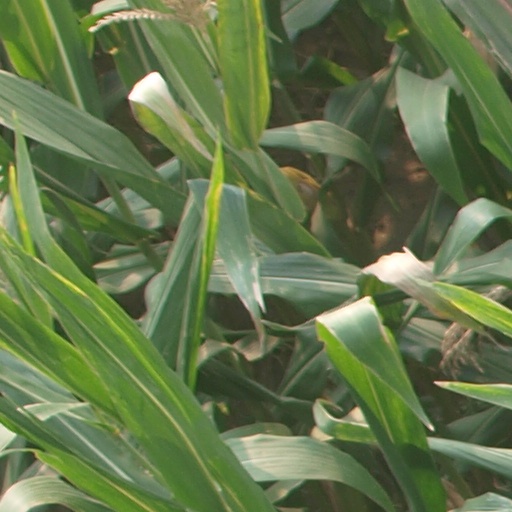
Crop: maize; corn